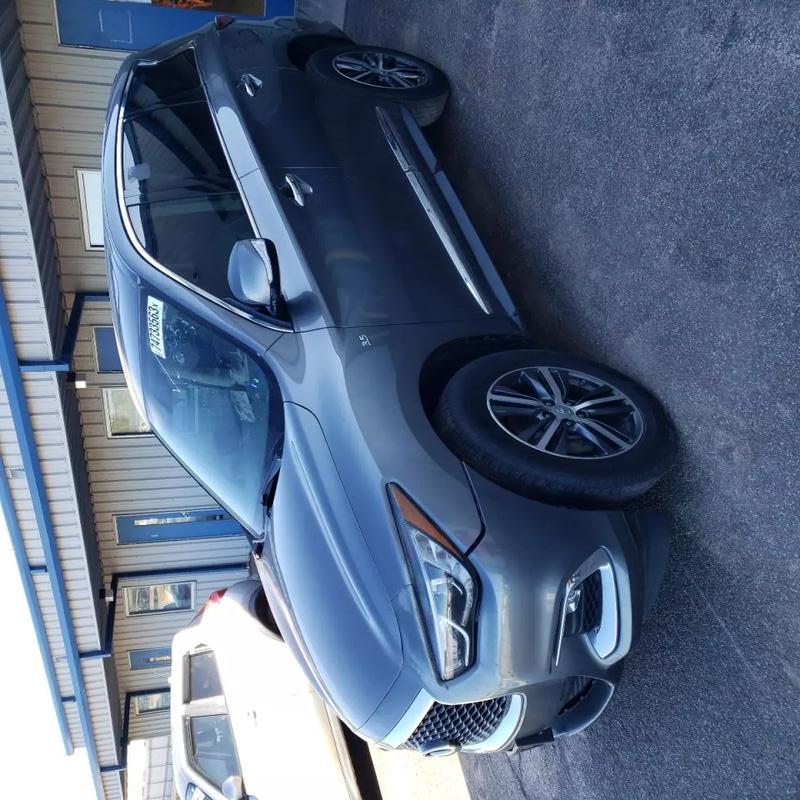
Aucun dommage détecté.
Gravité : aucun